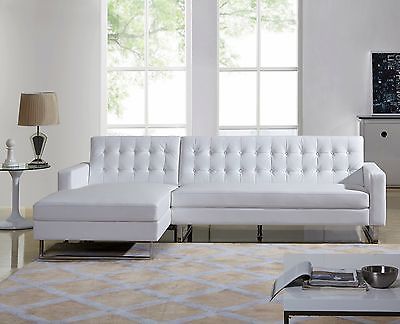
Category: sofa